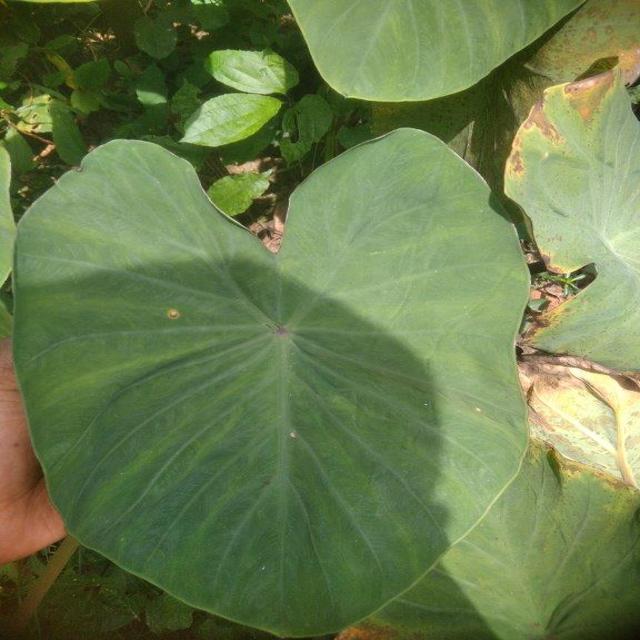
Label: Healthy